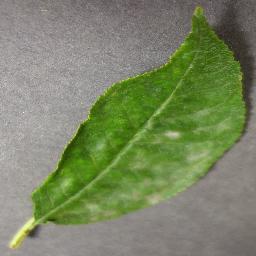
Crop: cherry
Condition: (including_sour)_powdery_mildew